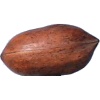
Label: nut_pecan